Declination

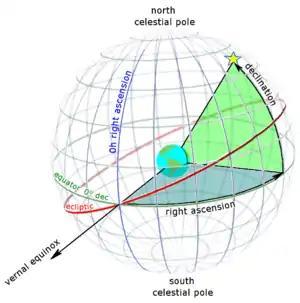
Right ascension (blue) and declination (green) as seen from outside the celestial sphere.

The Earth's axis rotates slowly westward about the poles of the ecliptic, completing one circuit in about 26,000 years. This effect, known as precession, causes the coordinates of stationary celestial objects to change continuously, if rather slowly. Therefore, equatorial coordinates (including declination) are inherently relative to the year of their observation, and astronomers specify them with reference to a particular year, known as an epoch. Coordinates from different epochs must be mathematically rotated to match each other, or to match a standard epoch.